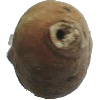
Label: Potato Sweet 1